The Pilot Field

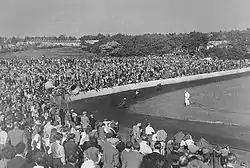
View of the Pilot Field hosting Speedway

When first opened the ground was intended to be used by various sports including football, rugby and hockey. There are no known records of hockey taking place at the Pilot Field, but there are records of rugby being played. Cricket was also played at the ground between 1920-1922 before being split into upper and lower pitches. The Hastings & St Leonards cycling club also made use of the cycling track built in 1922. The venue also hosted sports days and athletic events.